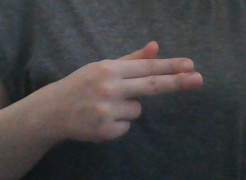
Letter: ghain